Ellison Onizuka

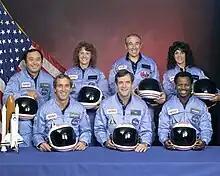
The STS-51L Crew

Onizuka was selected for the astronaut program in January 1978 and completed one year of evaluation and training in August 1979. Later, he worked in the experimentation team, Orbiter test team, and launch support crew at Kennedy Space Center for the STS-1 and STS-2. At NASA, Onizuka worked on the Shuttle Avionics Integration Laboratory (SAIL) test and revision software team.